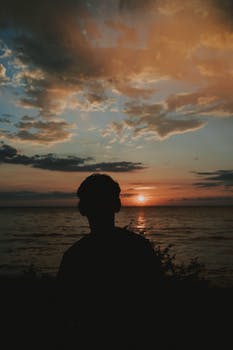
Label: No Watermark